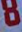
Number: 8